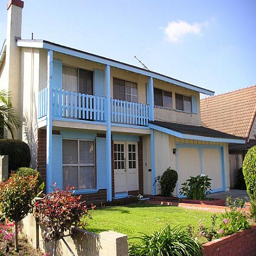
this off white home with bright powder - blue trim sits .